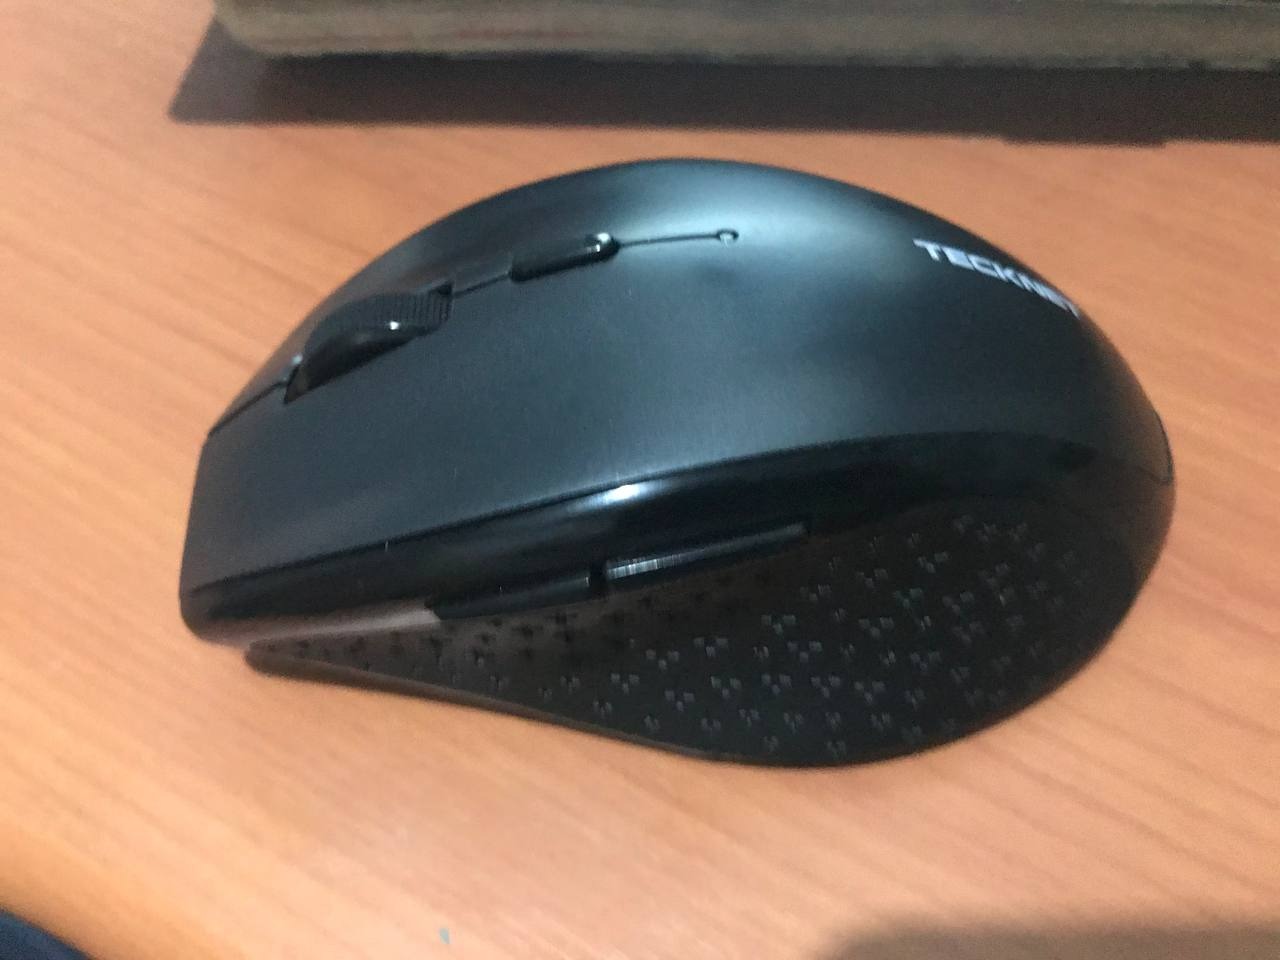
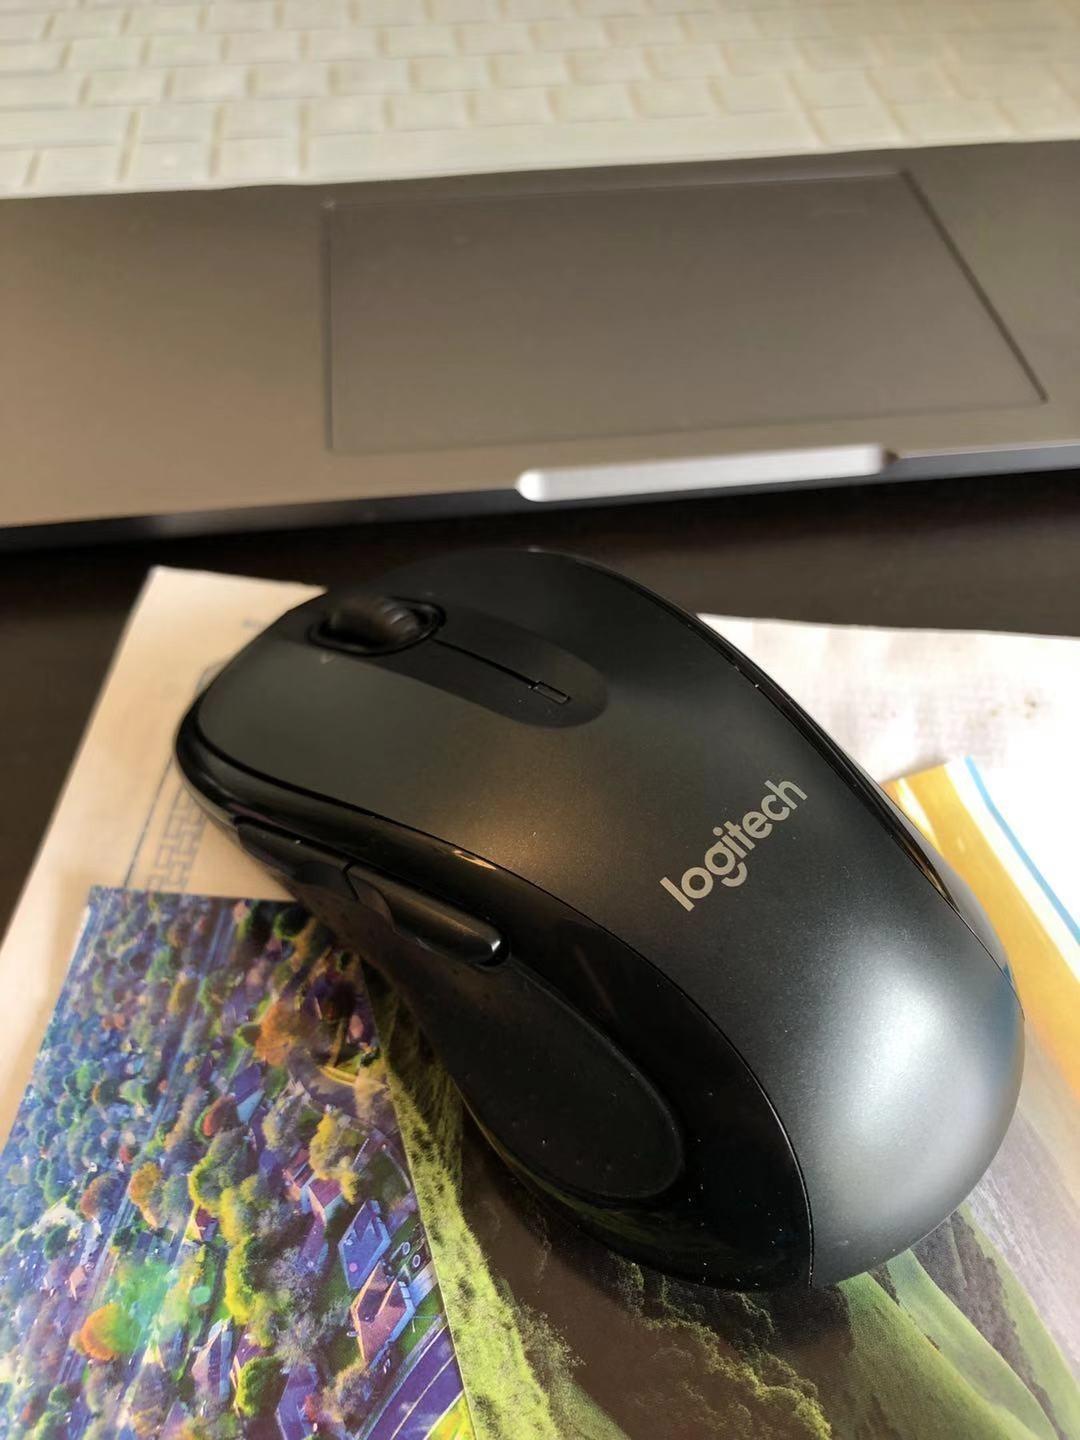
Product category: mouse
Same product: no